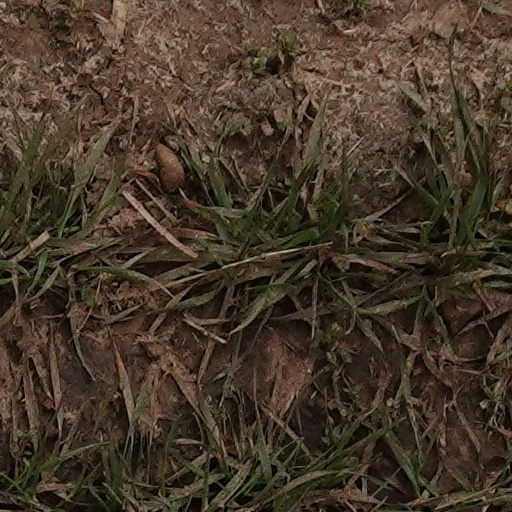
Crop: wheat